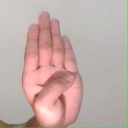
अक्षर: ब